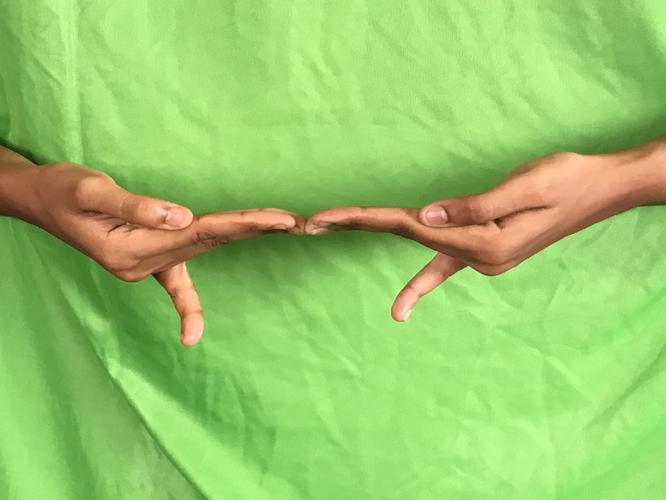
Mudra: Khatva
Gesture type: double_hand